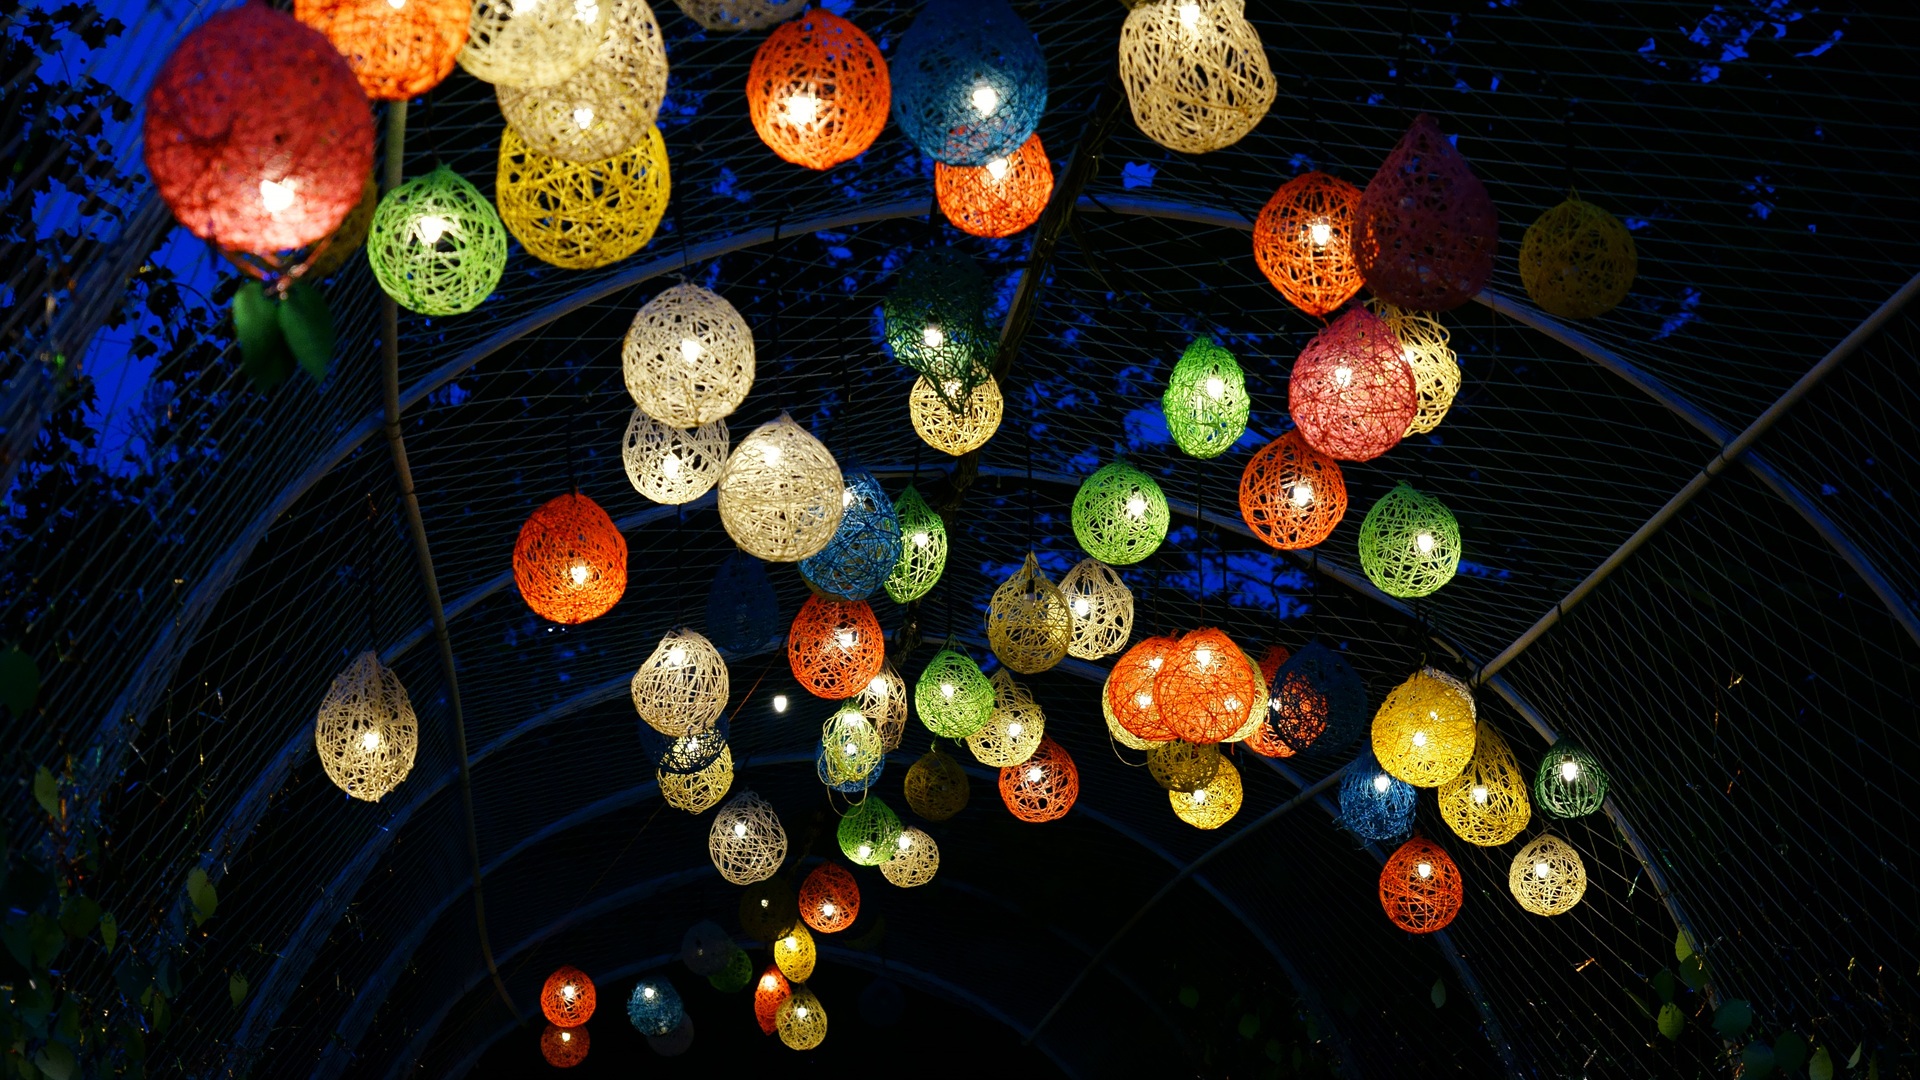
light, night, lantern, color, colorful, ornament, christmas decoration, earth, planet, night view, congratulations, nami, nami country, in the evening light